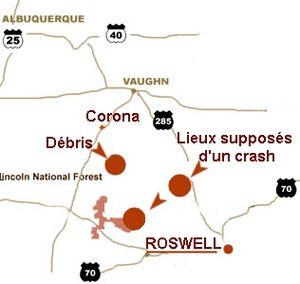
Localisation du crash de Roswell sur une portion de la carte du nouveau mexique
L’affaire de Roswell concerne l'écrasement au sol, près de Roswell au Nouveau-Mexique, le 4 juillet 1947, de ce qui est présenté, selon les versions, comme un ballon-sonde ou comme un objet volant non identifié. Pour les principales associations d'ufologues, cet événement est l'un des éléments les plus probants de la visite de la Terre par une civilisation extraterrestre avancée. Pour les autorités militaires et les ufologues sceptiques, il s'agit seulement d'un mythe moderne maintenu par les mécanismes sociopsychologiques habituels de ce type de phénomènes.